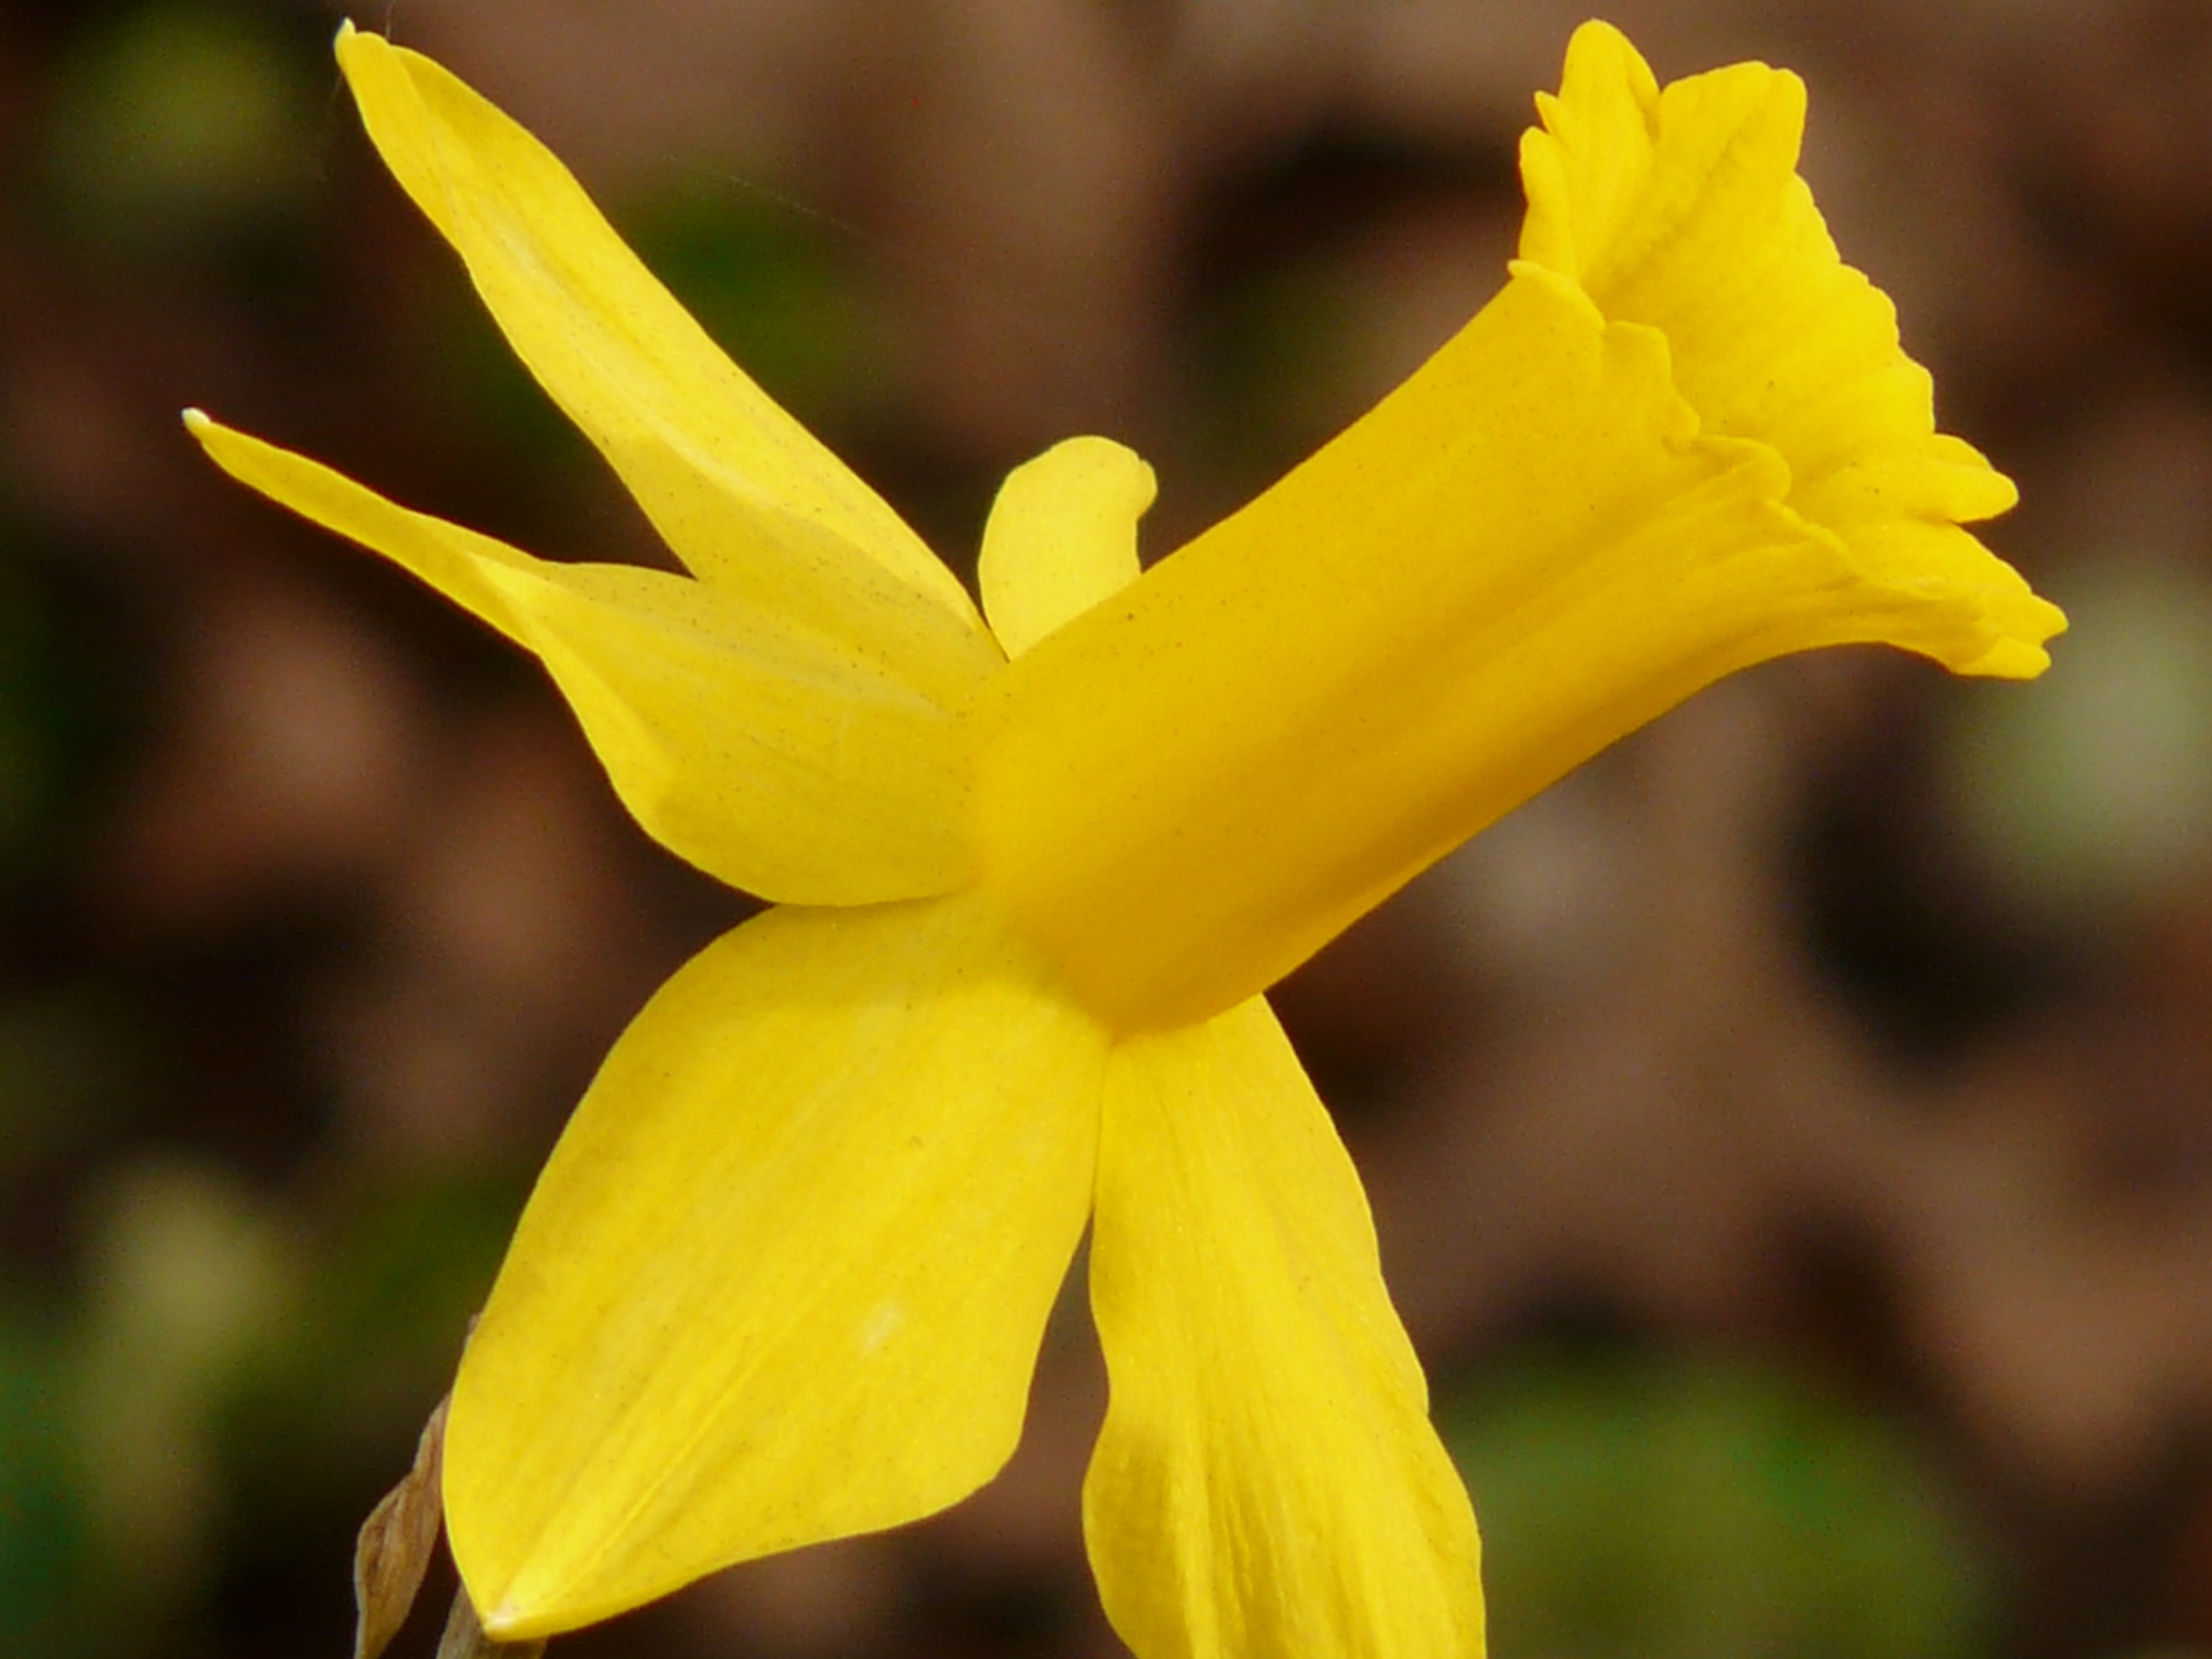
blossom, plant, flower, petal, bloom, botany, yellow, daffodil, flora, wildflower, narcissus, macro photography, flowering plant, plant stem, land plant